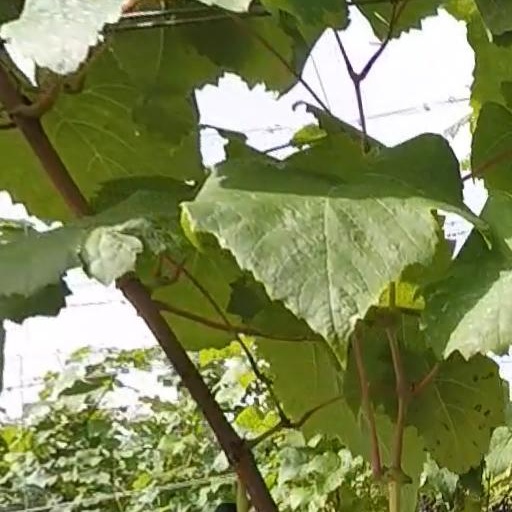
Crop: grape